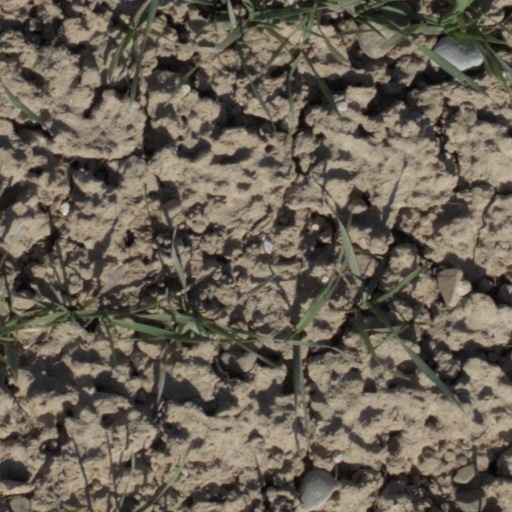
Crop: wheat